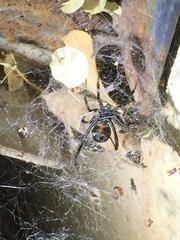
Species: Lactrodectus_hesperus